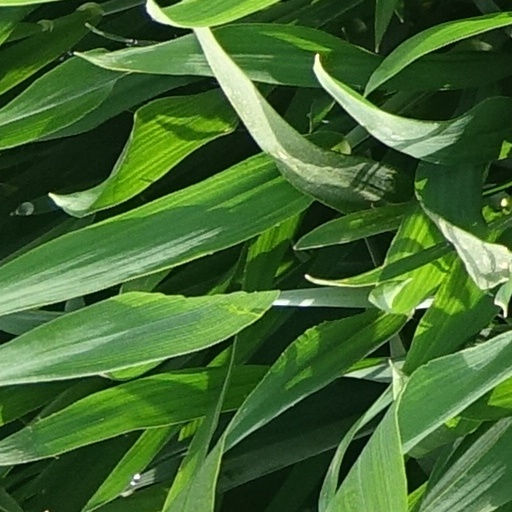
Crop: wheat